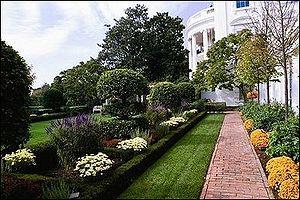
La Maison-Blanche est la résidence officielle et le bureau du président des États-Unis. Elle se situe au 1600, Pennsylvania Avenue NW à Washington D.C. Le bâtiment en grès d'Aquia Creek et peint en blanc, construit entre 1792 et 1800, s'inspire du style georgien. Il est le lieu de résidence, de travail et de réception de tous les présidents américains depuis John Adams, deuxième président des États-Unis, qui y entre en 1800.
Jacqueline Kennedy-Onassis, née Jacqueline Lee Bouvier le 28 juillet 1929 à Southampton et morte le 19 mai 1994 à New York, surnommée « Jackie », est une personnalité américaine, mariée en premières noces au futur 35ᵉ président des États-Unis, John Fitzgerald Kennedy.